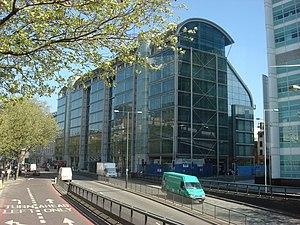
Le Wellcome Trust est une fondation caritative en médecine dont le siège est en Grande-Bretagne. Au 30 septembre 2007, ses actifs nets se montaient à 15,1 milliards de livres sterling. La mission générale du Wellcome Trust consiste à encourager et promouvoir la recherche dans le but d'améliorer la santé de l'homme et des animaux ; au-delà de son financement dans la recherche biomédicale, un soutien est donné à la compréhension de la science par le grand-public. En termes d'avoirs, c'est la seconde plus riche après la Fondation Bill-et-Melinda-Gates.